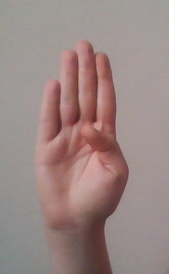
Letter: kaaf